Aigen (Salzburg city district)

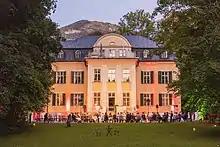
Villa Trapp in 2021

Its famous Schloss Aigen (Aigen's Castle) was built in 1402. The Trapp family, on whom "The Sound of Music" was based, lived in a villa near the castle. The Trapp villa was seized by the Nazi Party in 1939 after they fled the country, and it was one of Heinrich Himmler's personal residences during World War II.